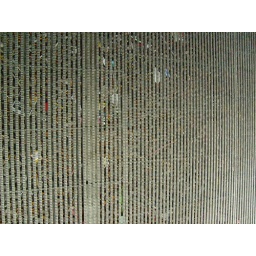
Een dag-excursie, georganiseerd door Cheops, in het (uiteindelijk niet zo) zonnige zuiden van Nederland: Eindhoven!